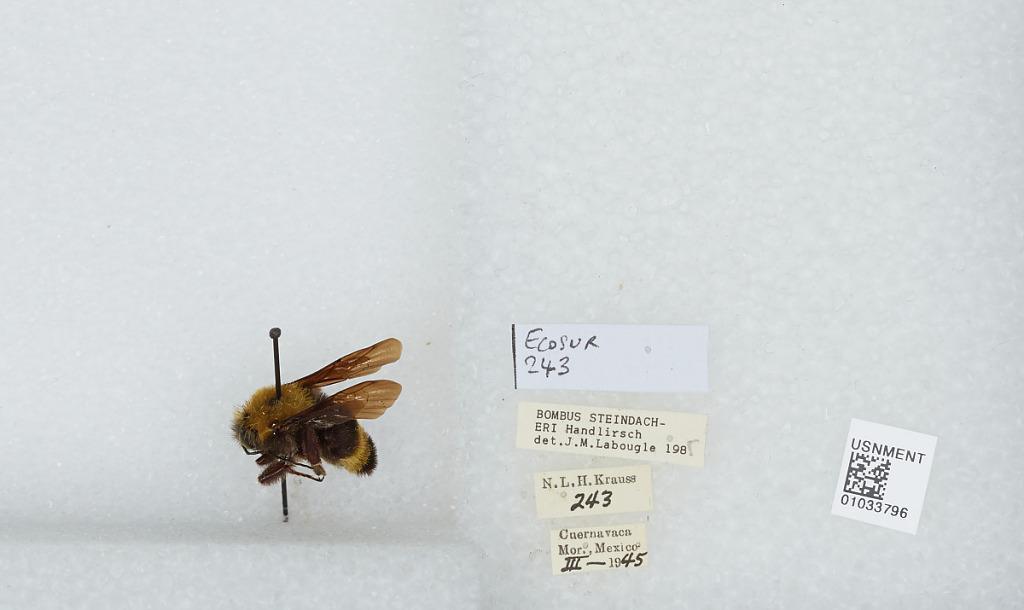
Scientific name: Bombus (Fervidobombus) steindachneri Handlirsch
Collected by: N. Krauss
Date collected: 1945-3-
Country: Mexico
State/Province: Morelos
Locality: Cuernavaca
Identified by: Labougle, J. M.